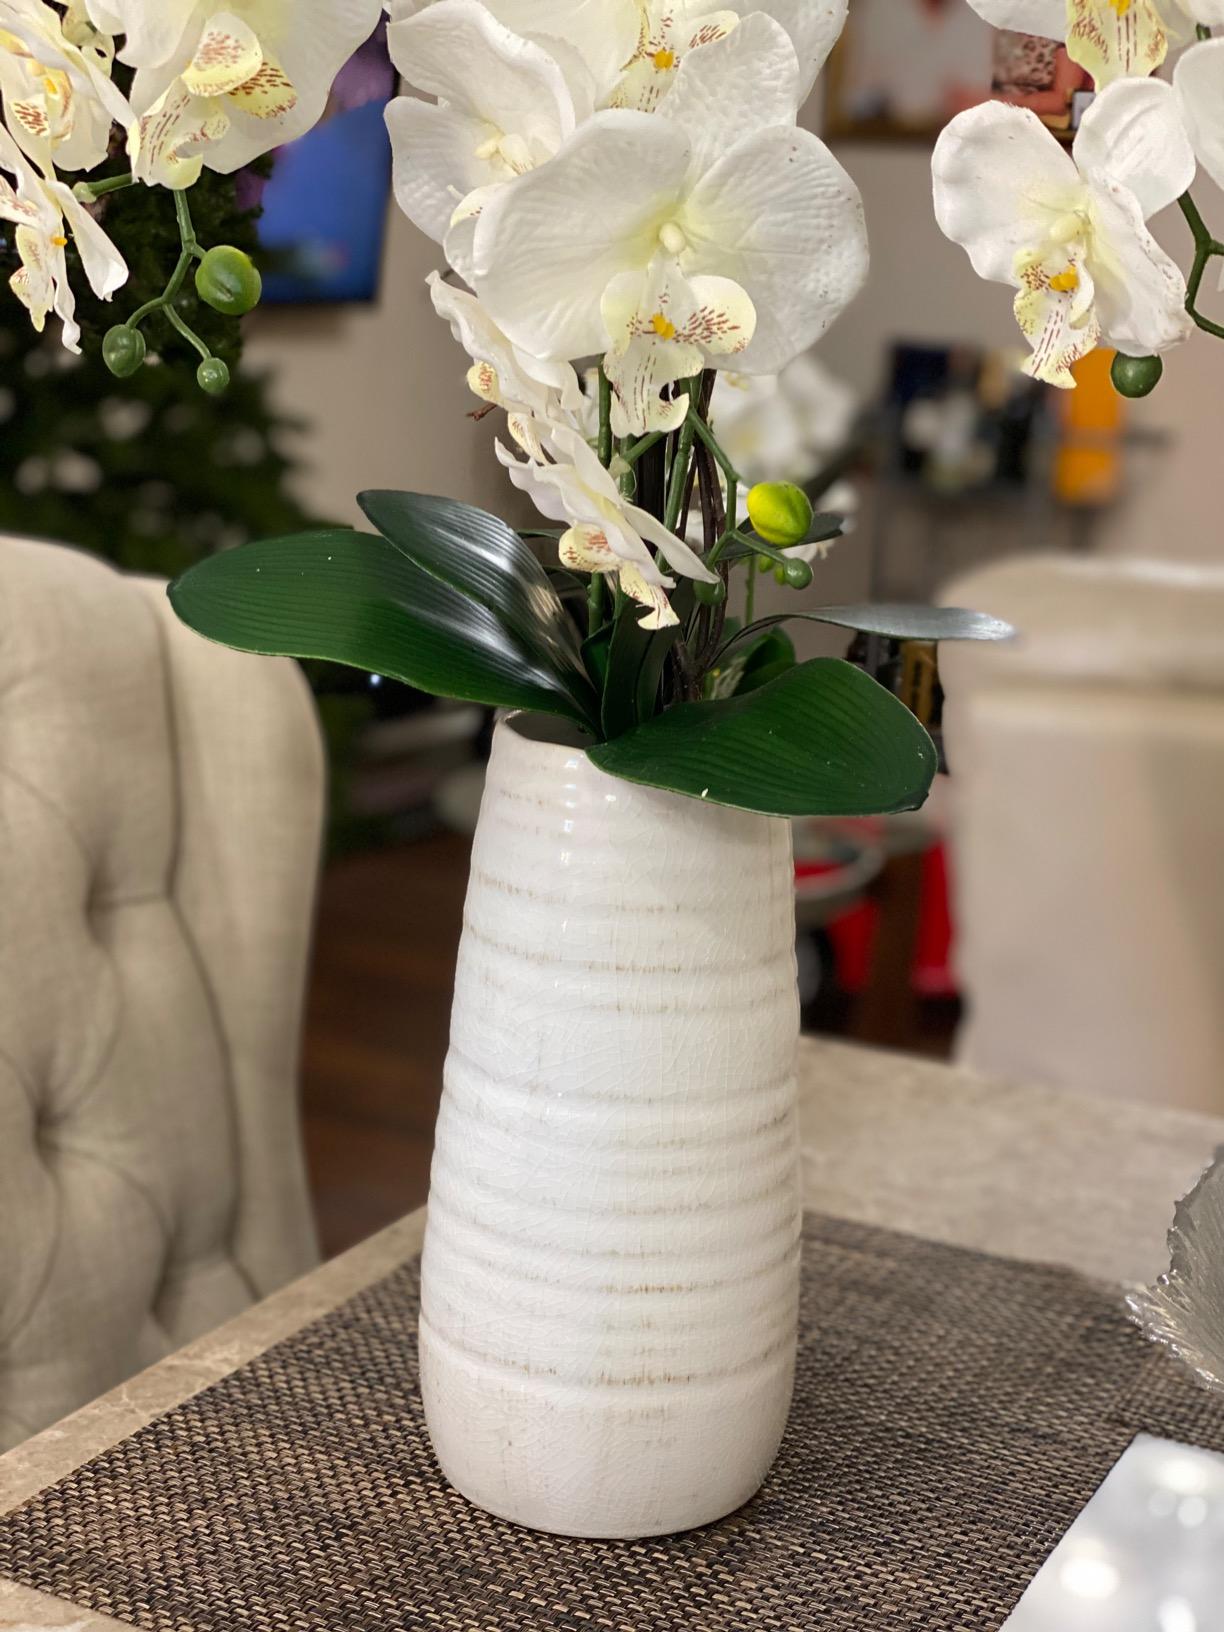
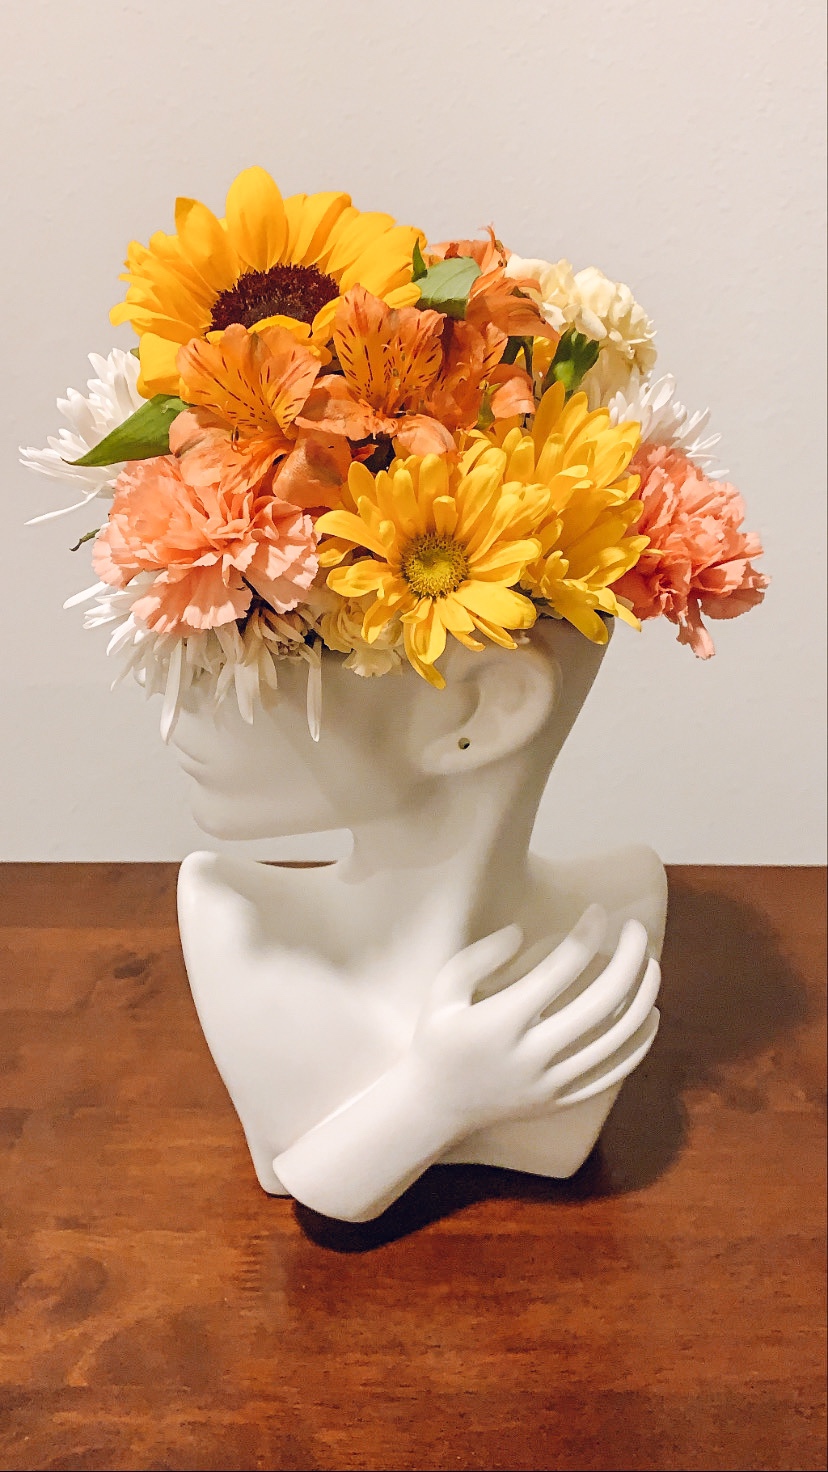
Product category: vase
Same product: no